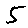
Label: 5